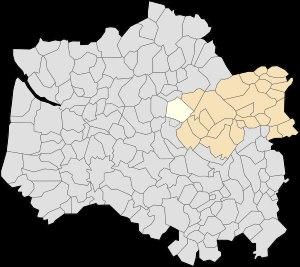
Embry est une commune française située dans le département du Pas-de-Calais en région Hauts-de-France. La commune a donné son nom au ruisseau de l'Embrienne et à la « Vallée de l'Embrienne ».